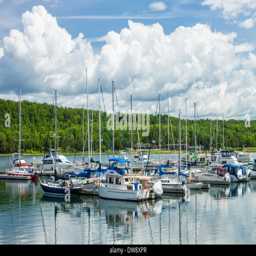
sailboats moored in the harbour